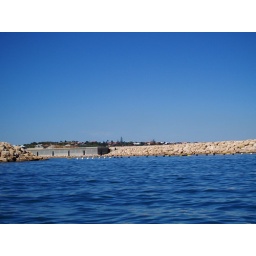
part built marina and private land controversially built out over the ocean bed